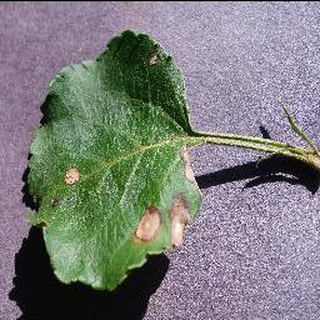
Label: apple_black_rot